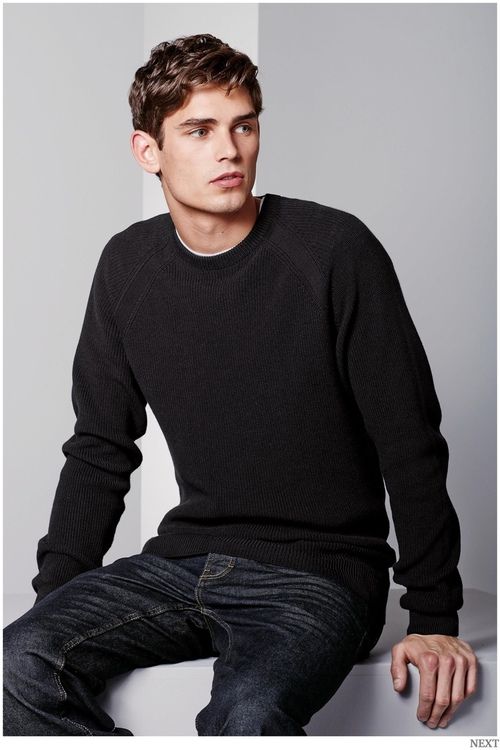
Gender: men